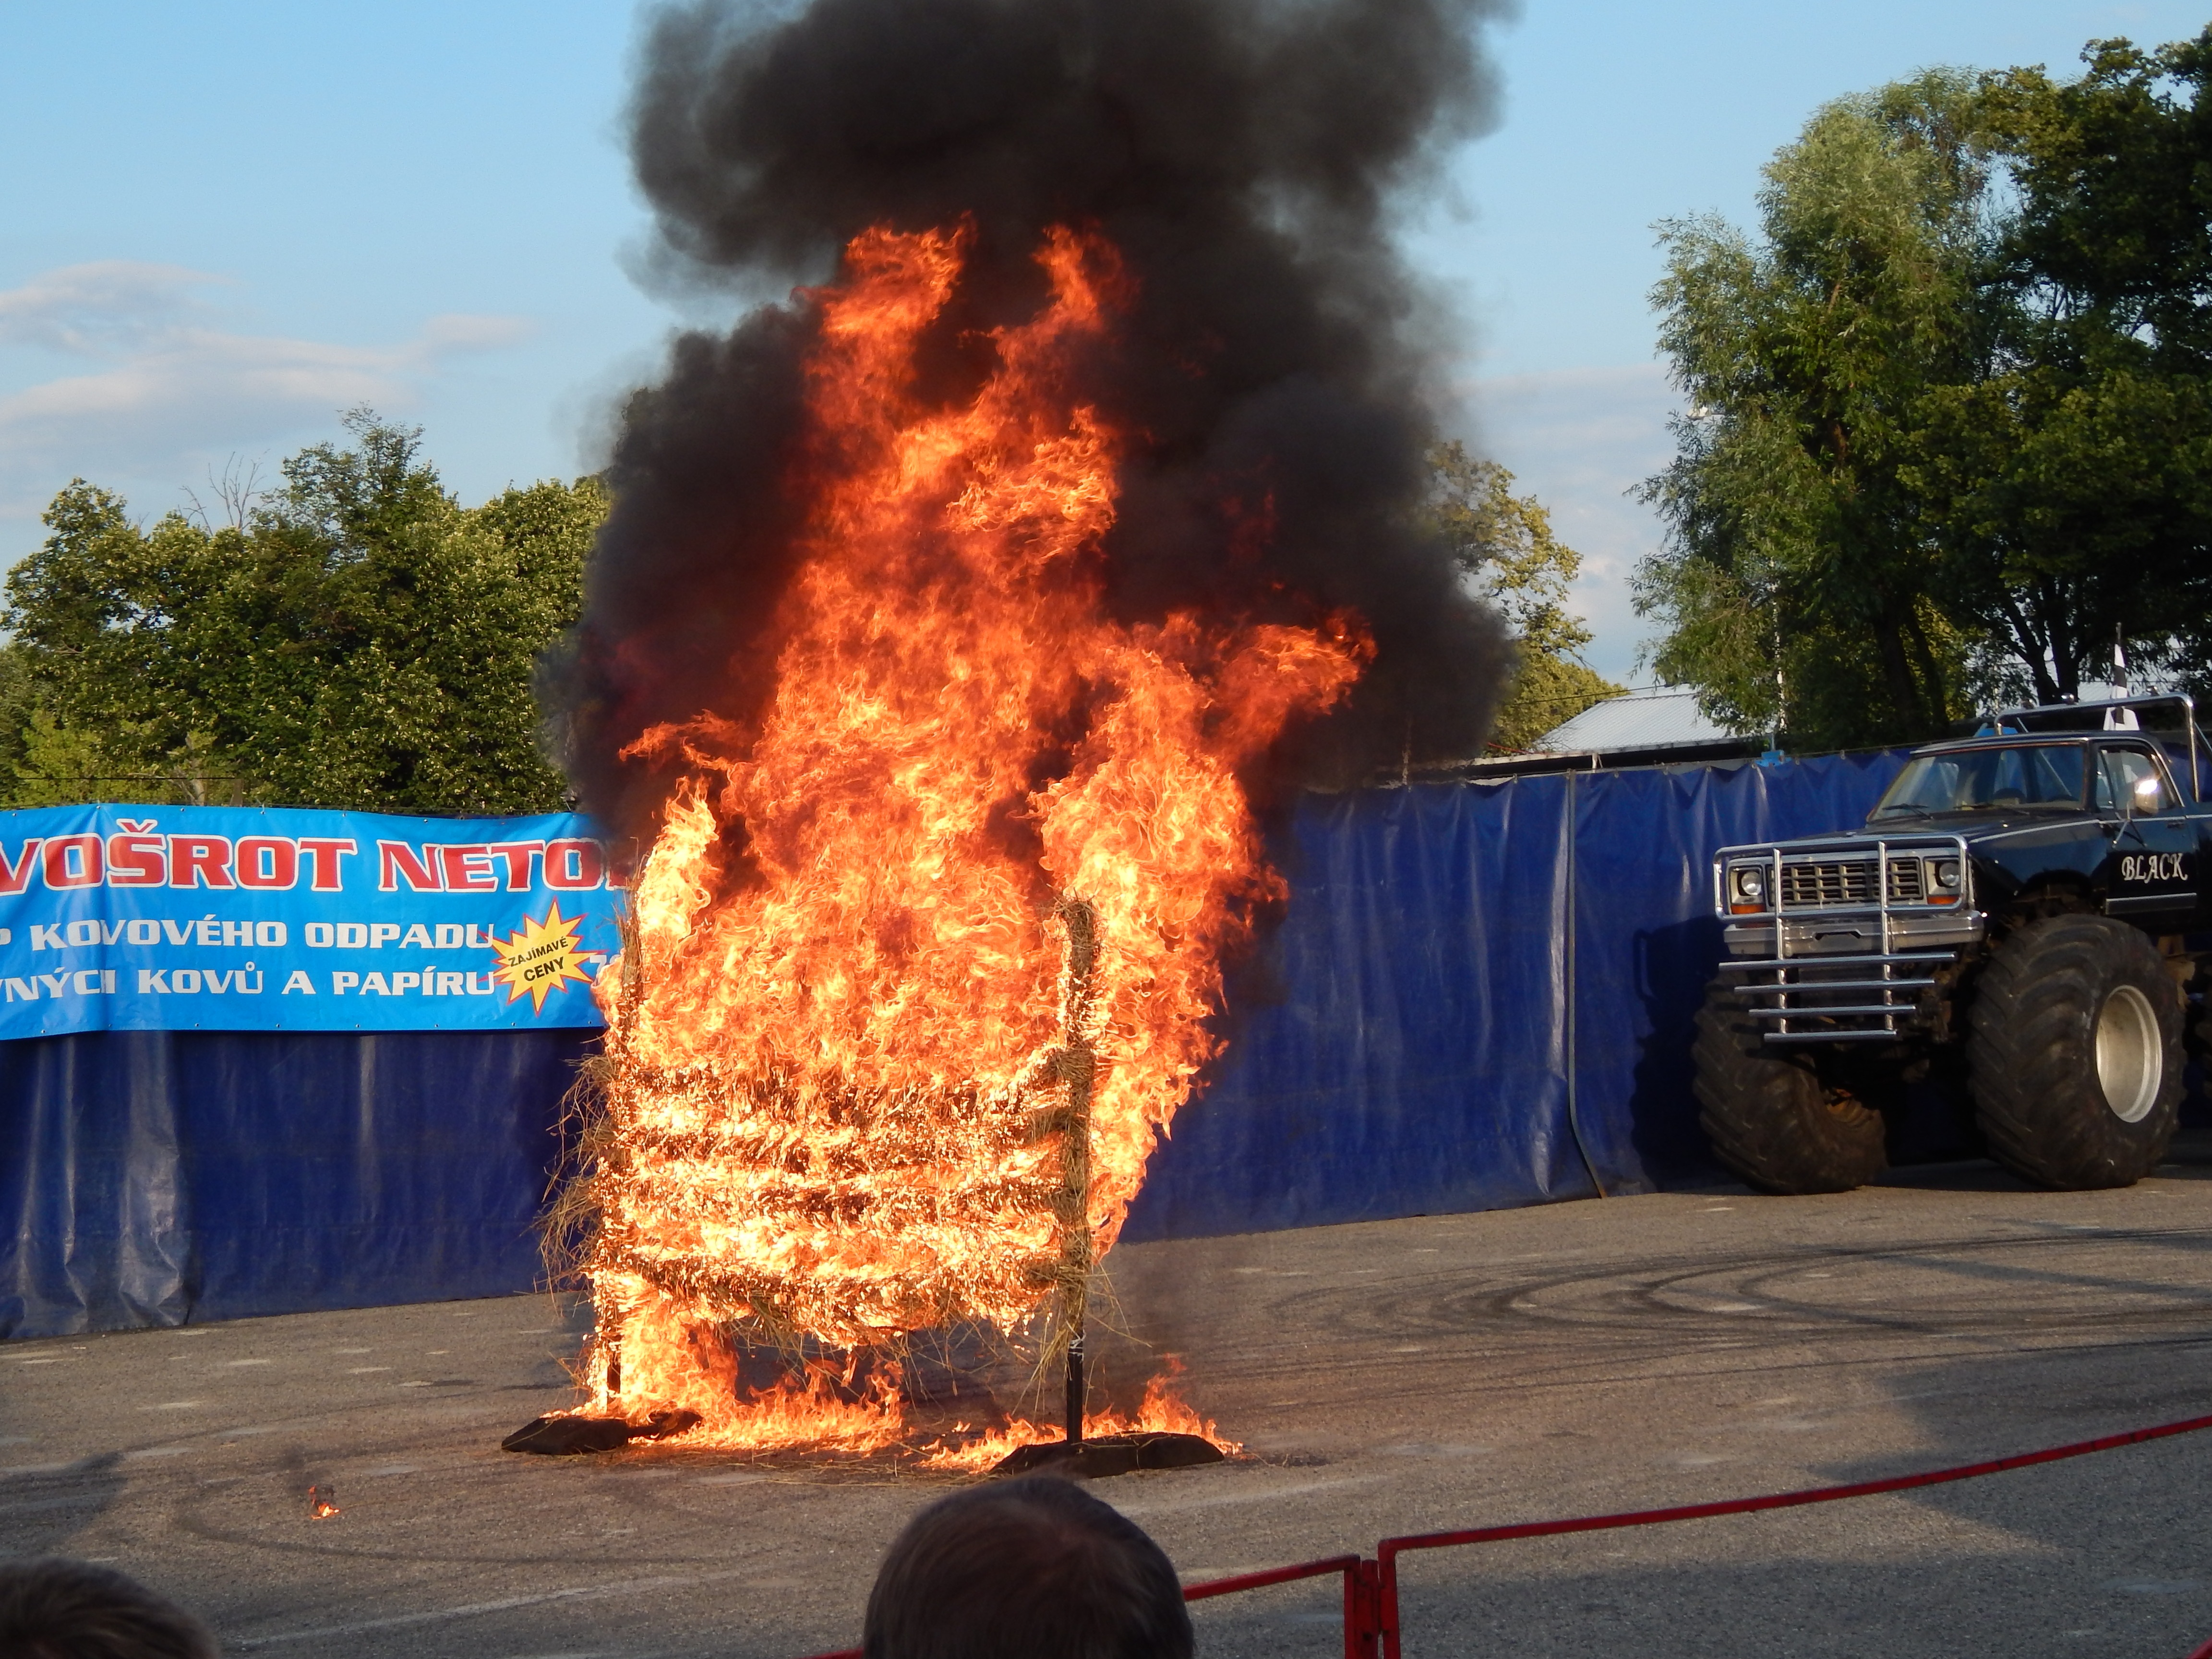
wood, asphalt, summer, vehicle, fire, bonfire, explosion, cars, straw, races, atmosphere of earth